Searches for Noah's Ark

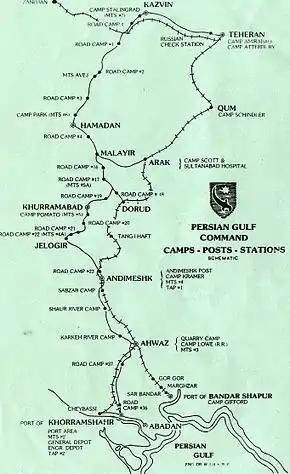
Persian Gulf Command, where Davis was stationed in 1943

Astronaut James Irwin, the eighth person to walk on the Moon, experienced a religious epiphany during the Apollo 15 mission in 1971. The following year, he resigned from NASA and founded an evangelical organization, the High Flight Foundation. During his outreach work, Irwin met Eryl Cummings in 1976 and expressed interest in joining one of his expeditions in search of Noah's Ark. At the time, Turkish policy had closed off Mount Ararat to explorers, and Irwin was denied a permit in 1977. However, following the 1980 coup Irwin's celebrity allowed him to establish a rapport with President Kenan Evren, who invited him to lead an expedition in 1982.